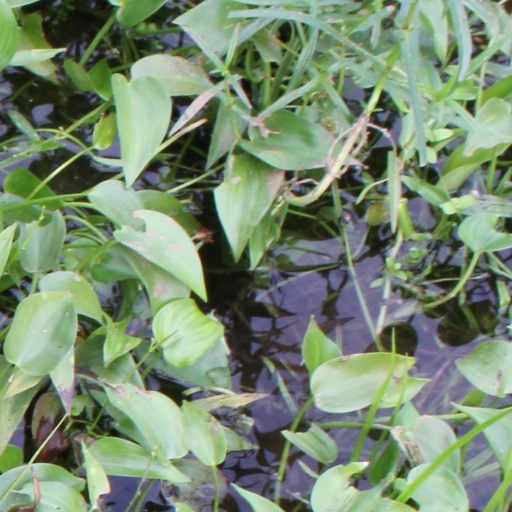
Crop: rice